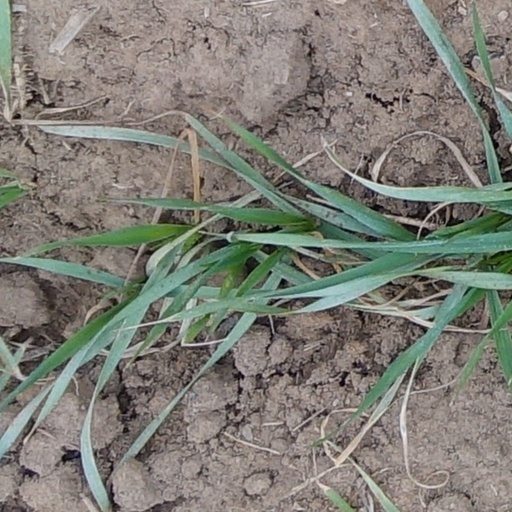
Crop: wheat